Iraq and Syria Genocide Relief and Accountability Act of 2018

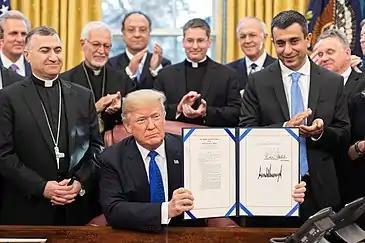
President Trump signs the Iraq and Syria Genocide Relief and Accountability Act into law.

According to Representative Chris Smith, who introduced the bill with Representative Anna Eshoo, the "blueprint for the legislation" was testimony provided by Supreme Knight of the Knights of Columbus Carl A. Anderson before Congress in 2016. Smith praised the Knights as "unflagging supporters of the bill."